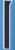
Number: 1